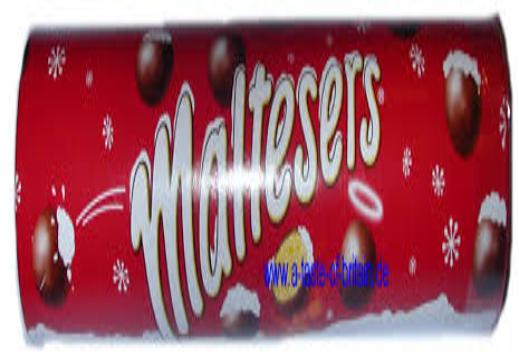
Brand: Maltesers
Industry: Food